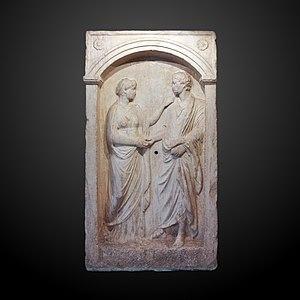
Stèle funéraire attique du IIe ou Ie siècle av. JC. Marbre, Athènes. Œuvre signée